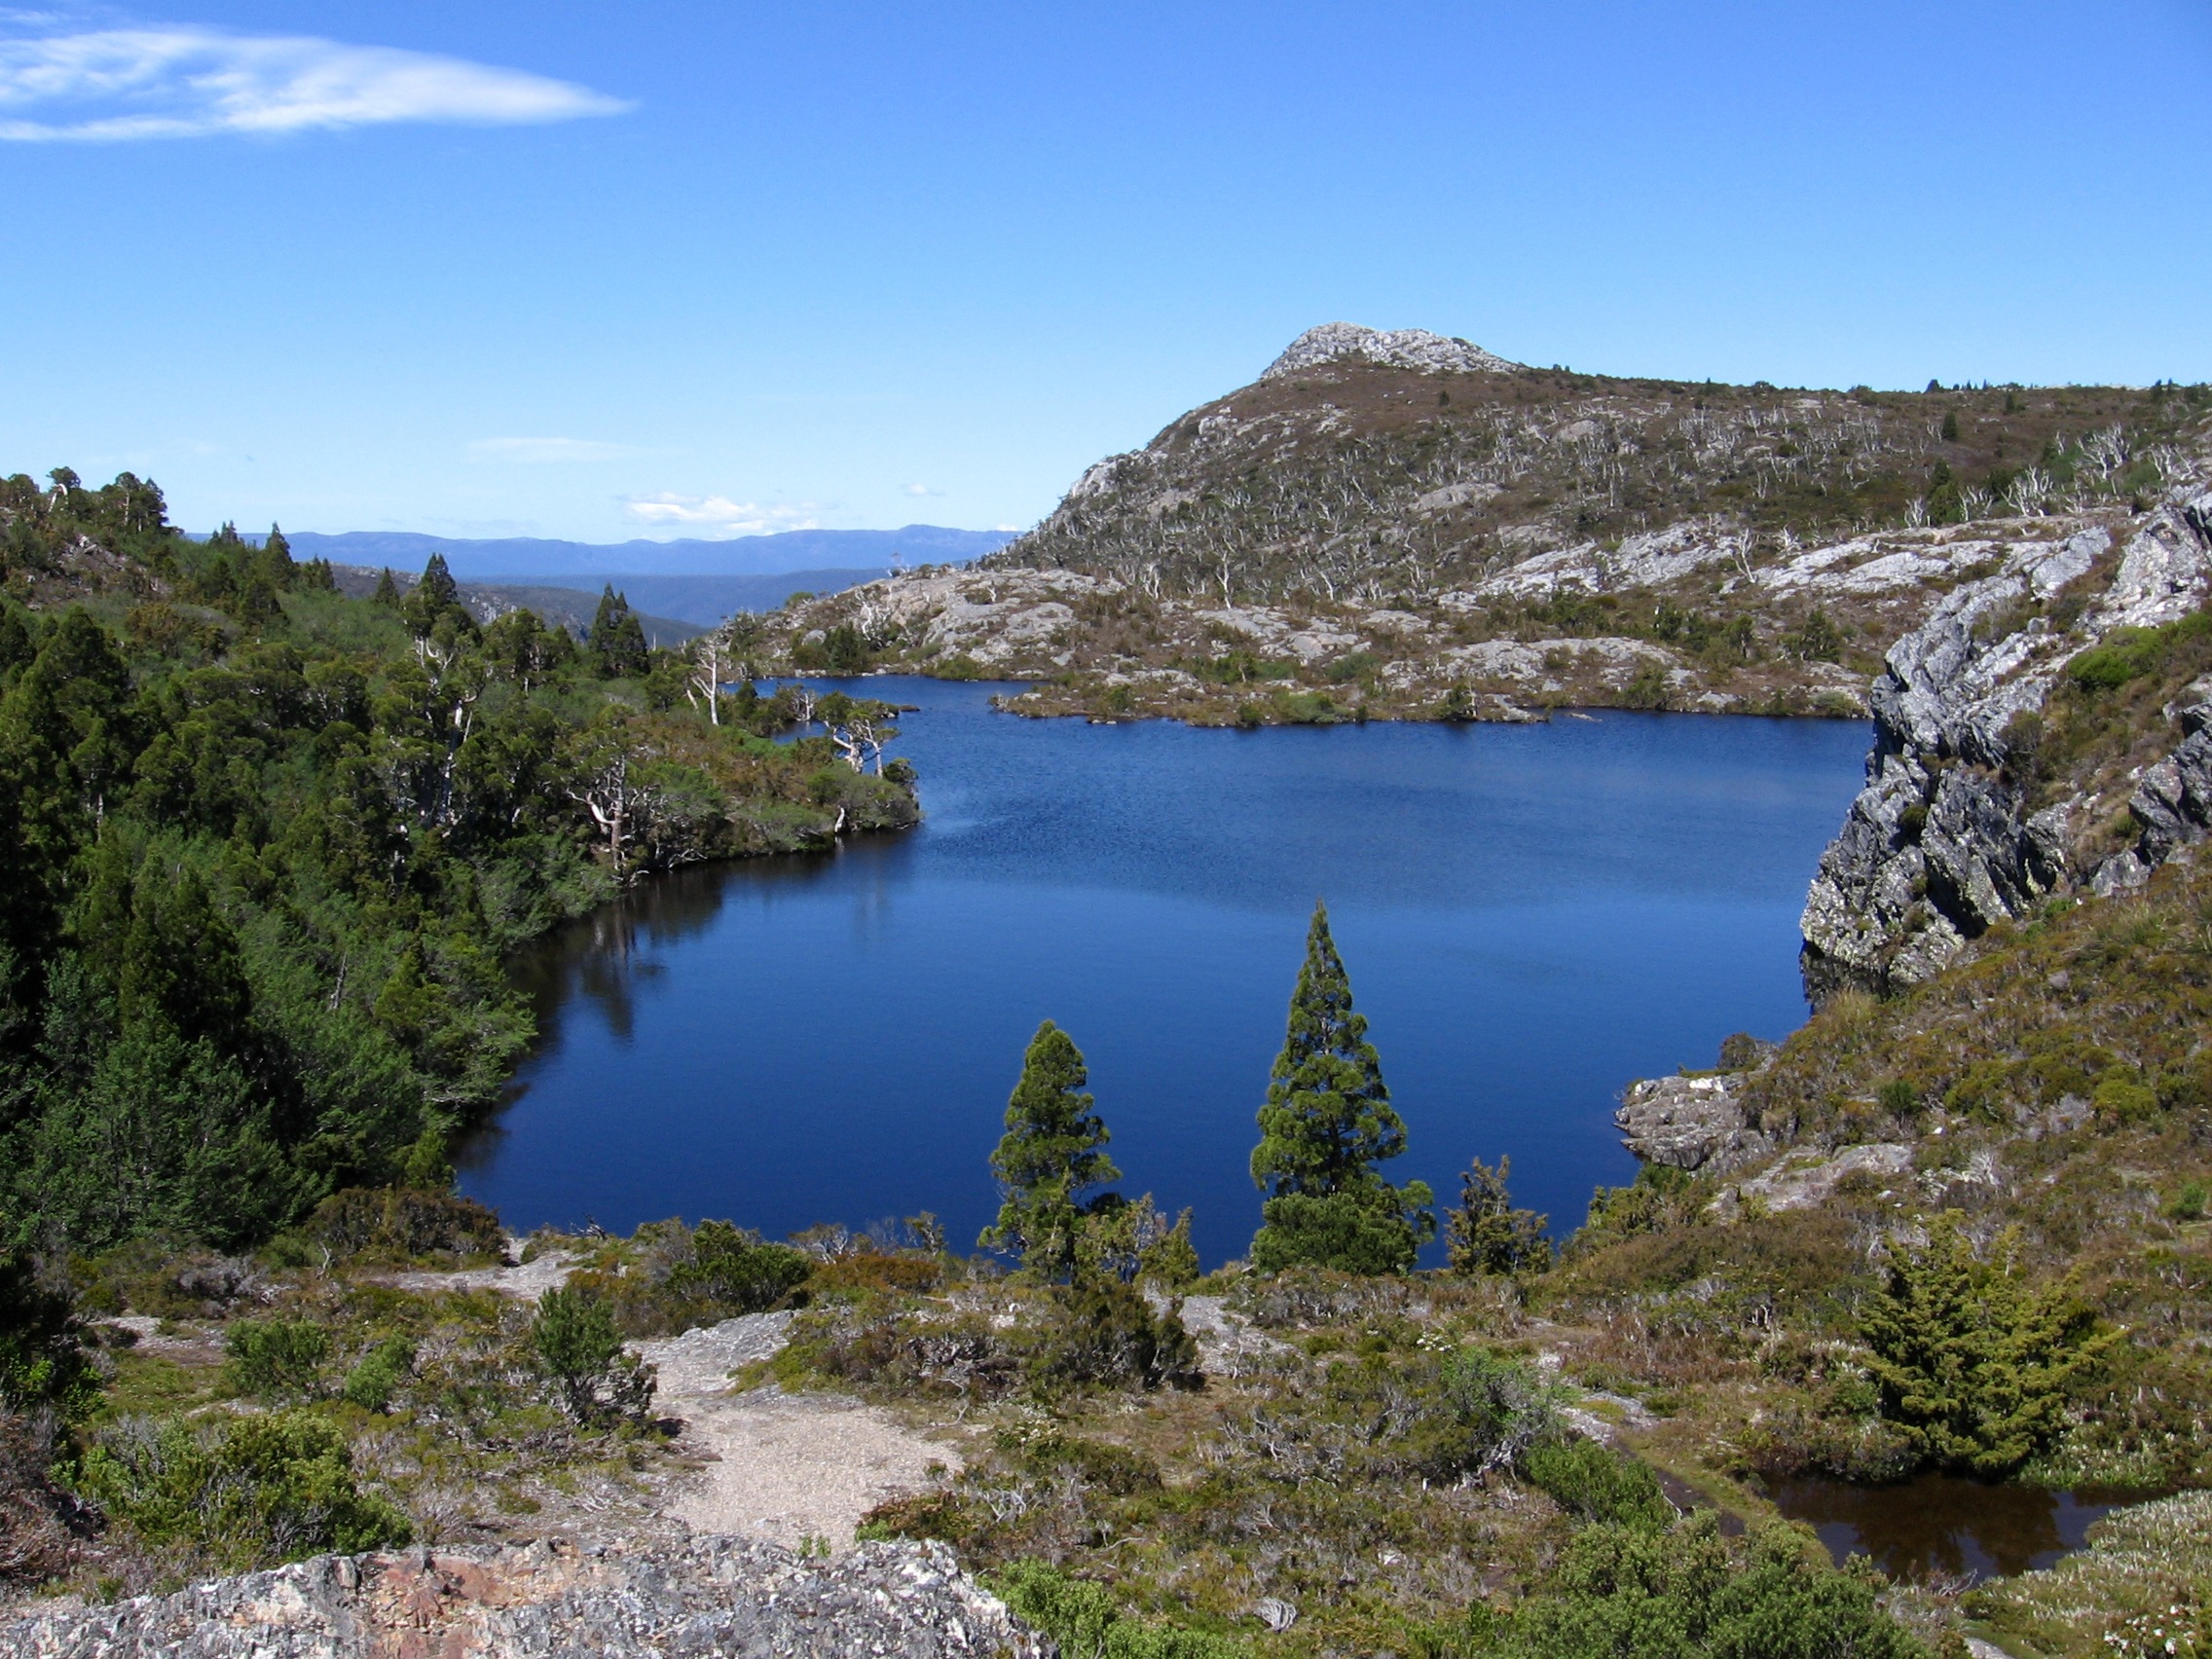
landscape, sea, water, nature, wilderness, walking, mountain, track, hiking, trail, lake, adventure, mountain range, fjord, reservoir, national park, ridge, body of water, australia, bank, mountains, plateau, fell, loch, waters, crater lake, tasmania, tarn, coniferous forest, mountainous landforms, overland track, lake st clair